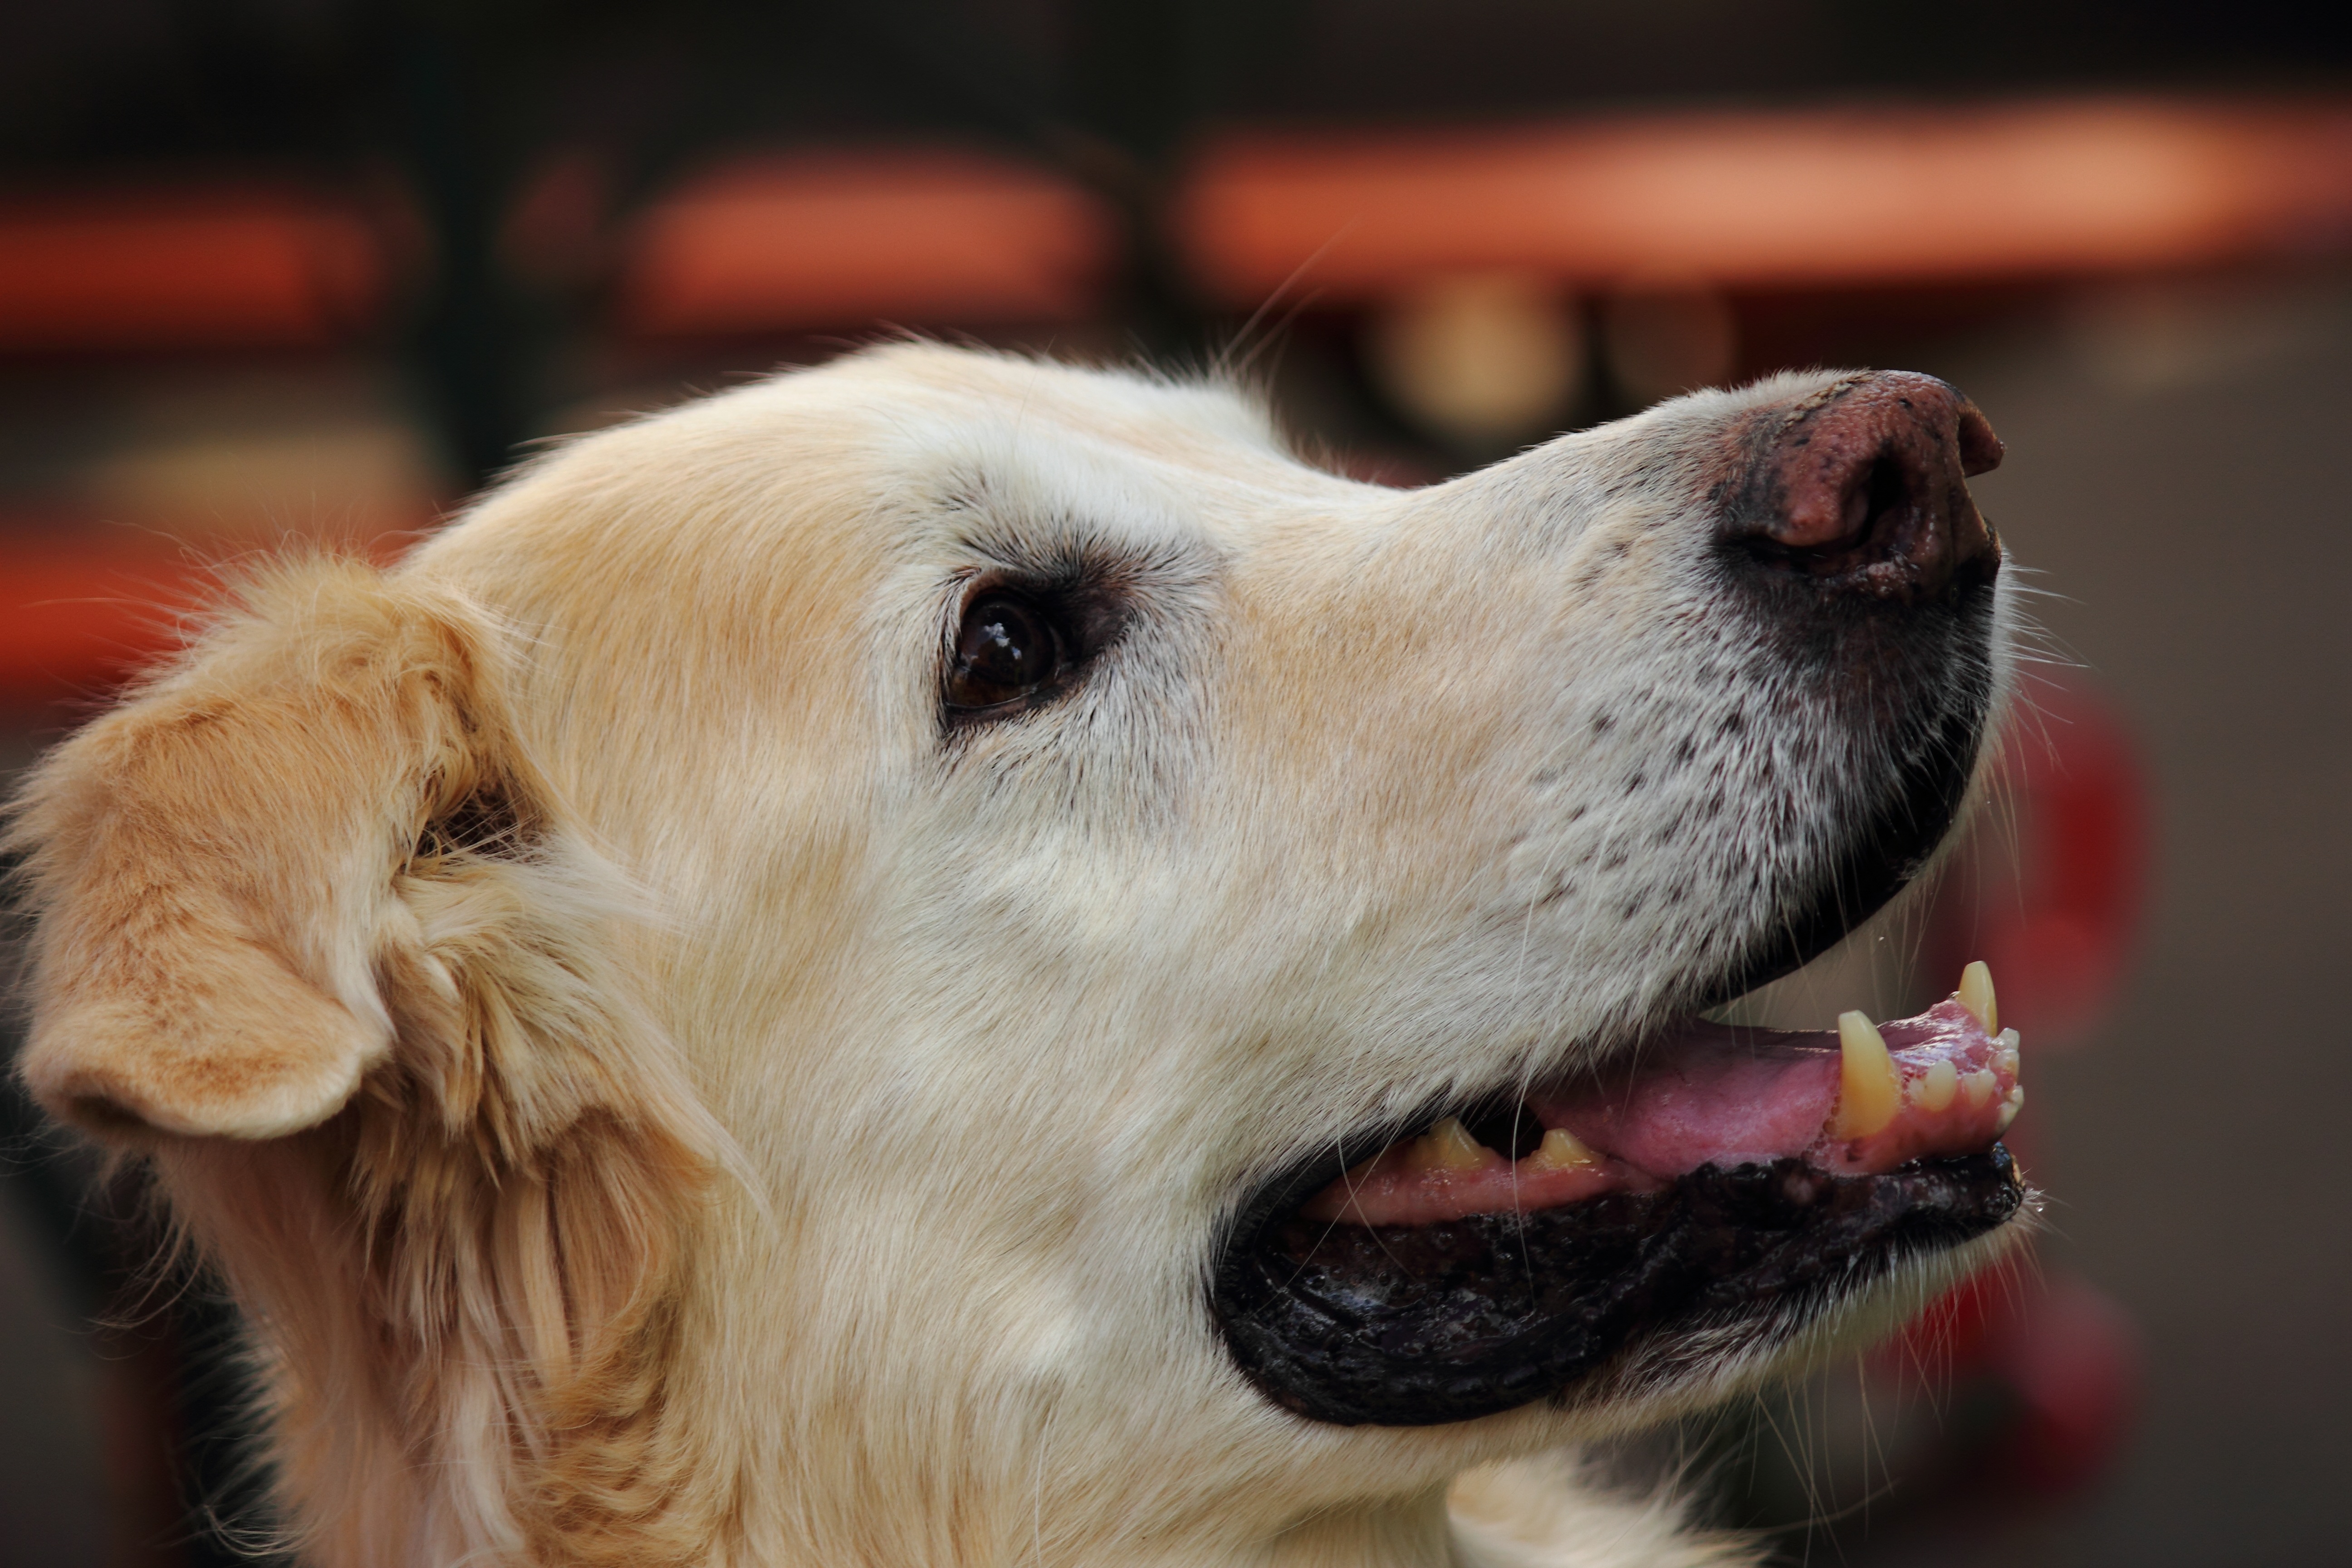
white, dog, mammal, yawn, nose, golden retriever, snout, vertebrate, labrador retriever, joy, retriever, dog like mammal